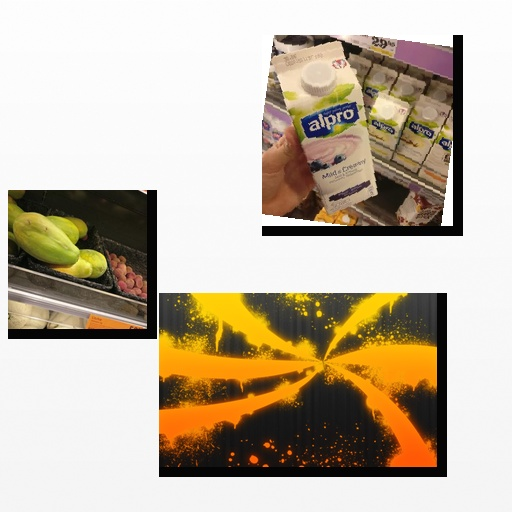
Food items: orange, papaya, blueberry_soy_yogurt